NSB B5

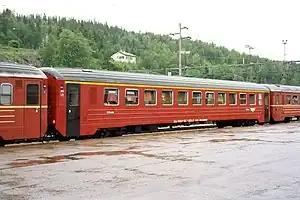
An A3 at Ål Station

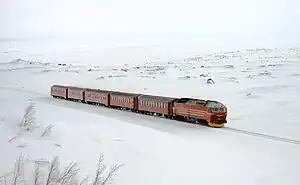
A Di 4 hauling a mixed Class 3 and Class 5 train. over Saltfjellet on the Nordland Line. The third car is BF14 and the fifth car is BC5.

NSB Class 5 or B5 is a series of passenger carriages built by Strømmens Værksted for the Norwegian State Railways. Built between 1977 and 1981, they went through a major upgrade between 2008 and 2012. Sixty-three units were delivered. Each is long, wide, and tall. They weigh and have a maximum permitted speed of . They are used predominantly on the Dovre Line, the Nordland Line and the Vestfold Line.